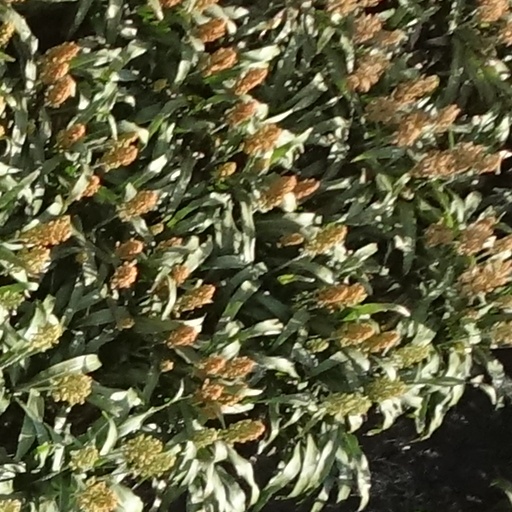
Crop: sorghum